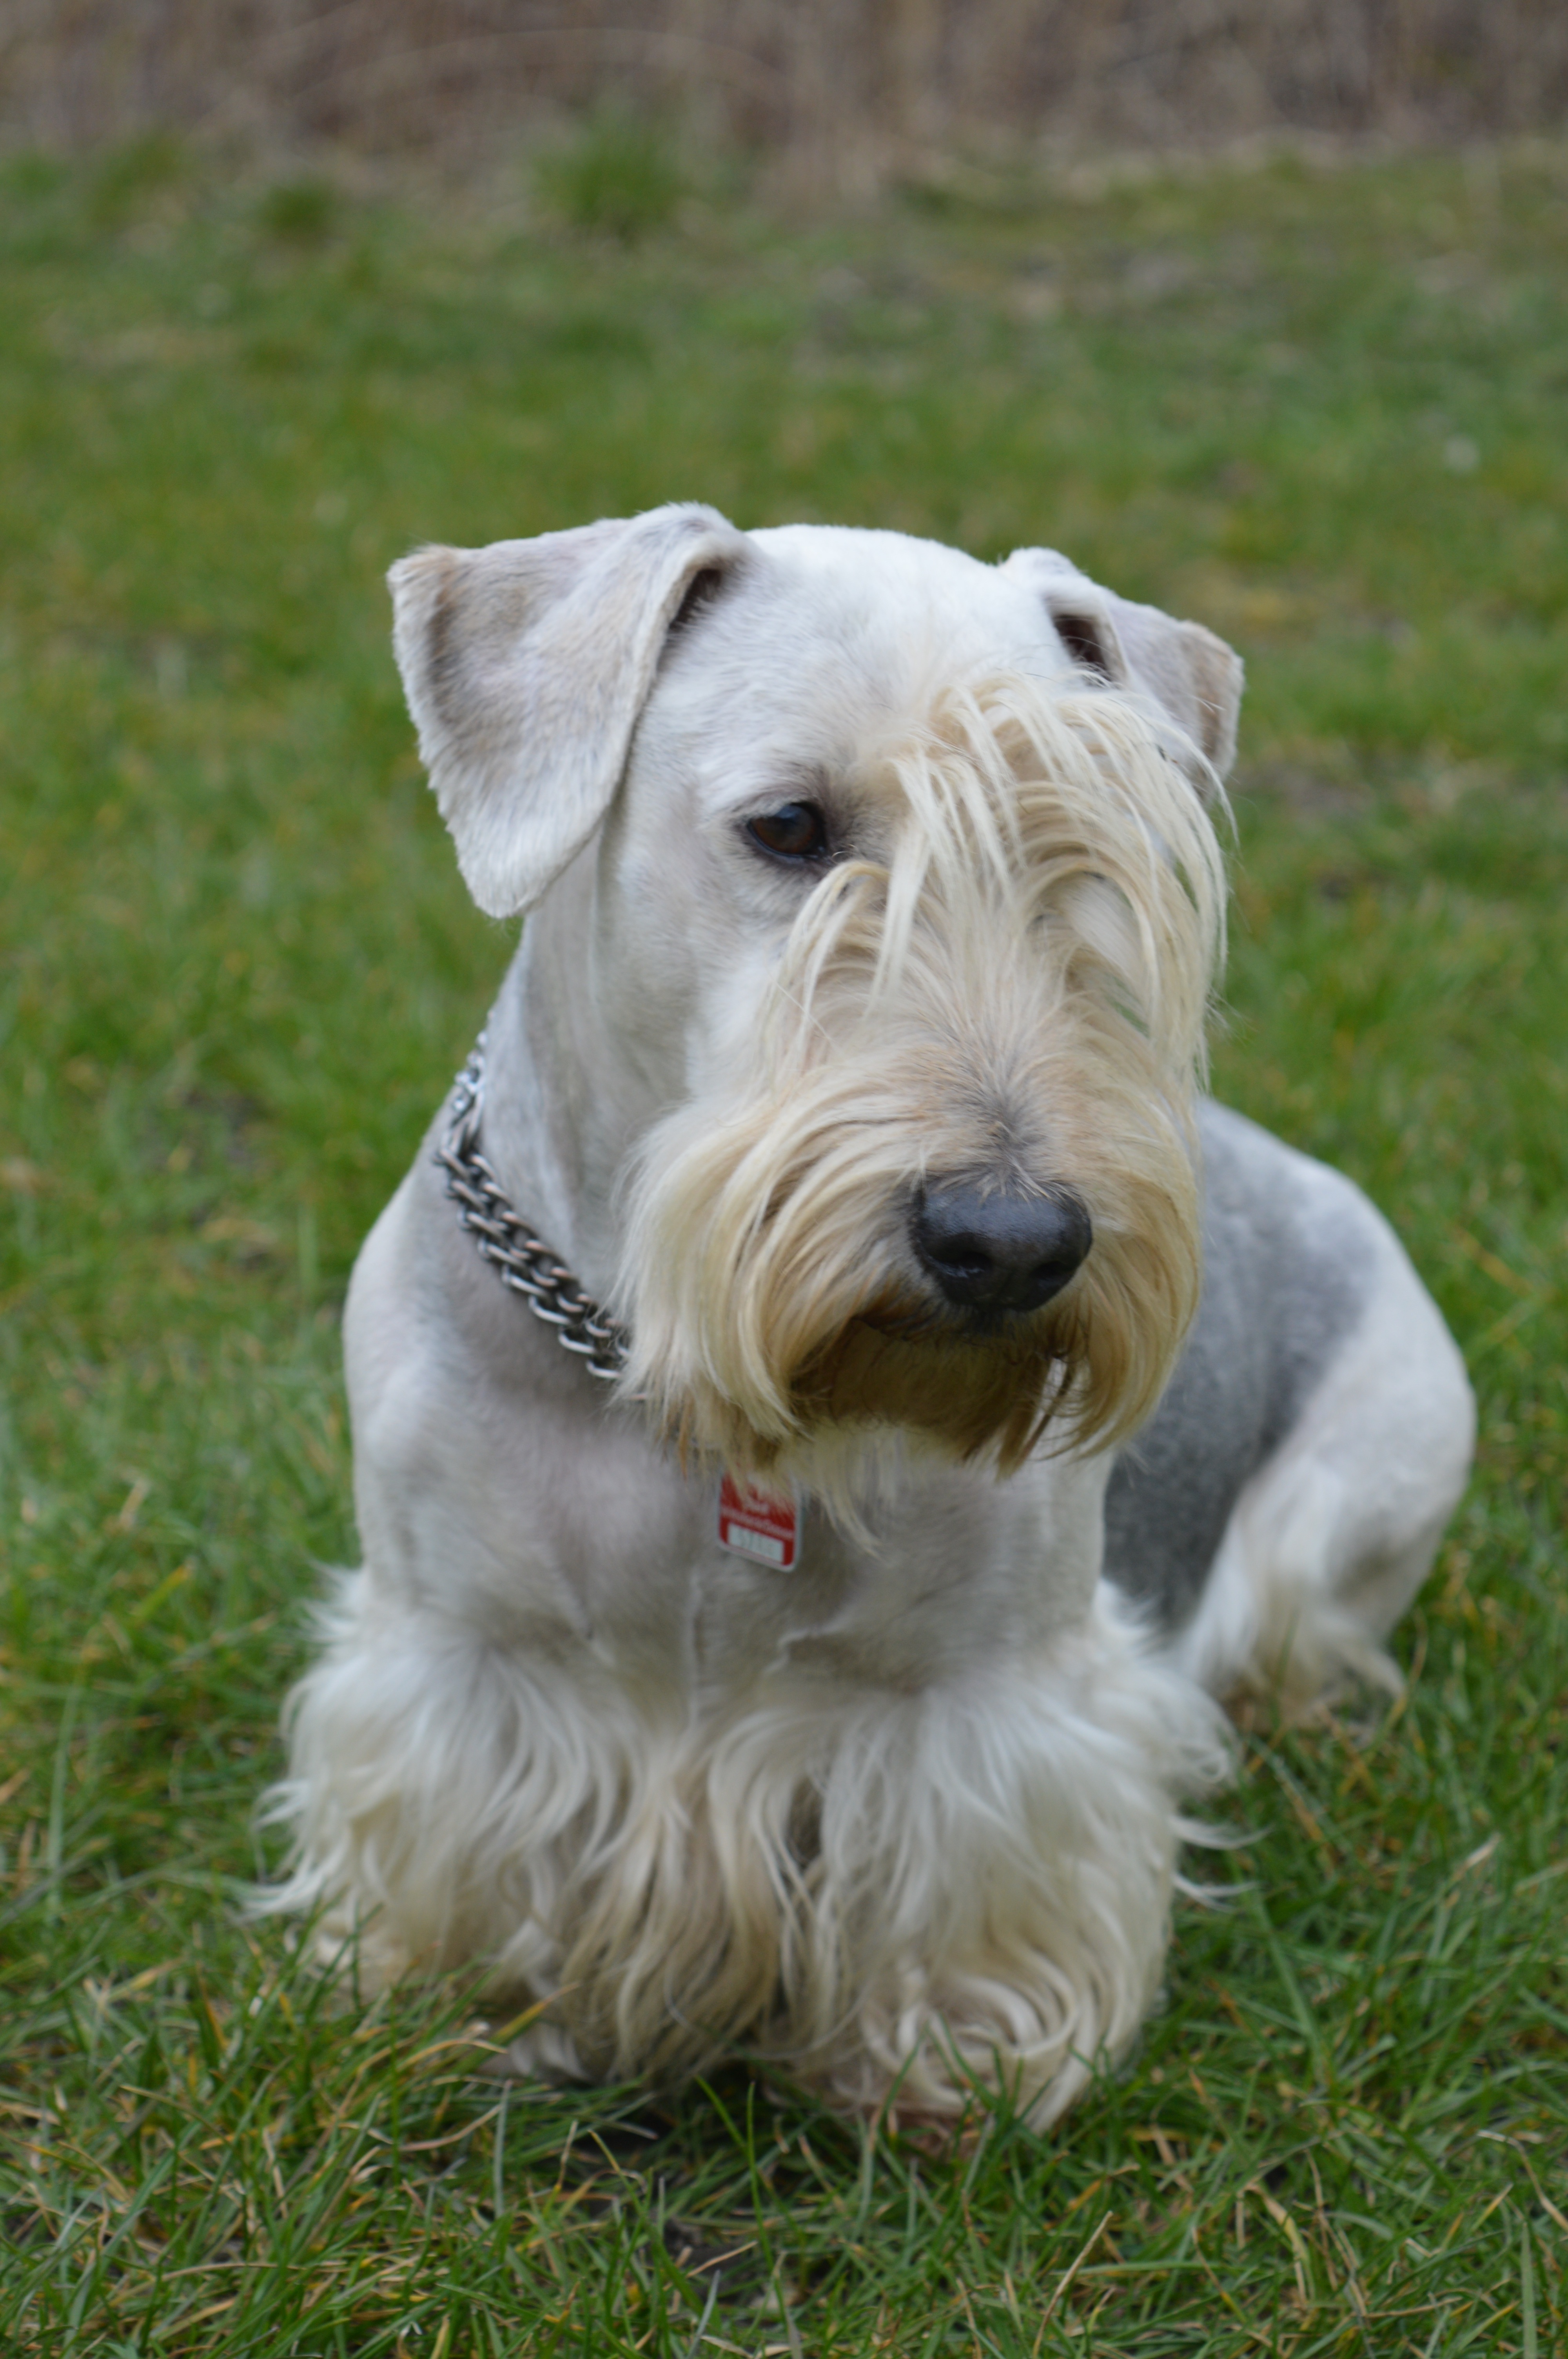
dog, mammal, vertebrate, schnauzer, miniature schnauzer, dog breed, terrier, purebred dog, parson russell terrier, dog like mammal, carnivoran, west highland white terrier, schnoodle, dandie dinmont terrier, glen of imaal terrier, standard schnauzer, cesky terrier, bohemian terrier, czech terrier